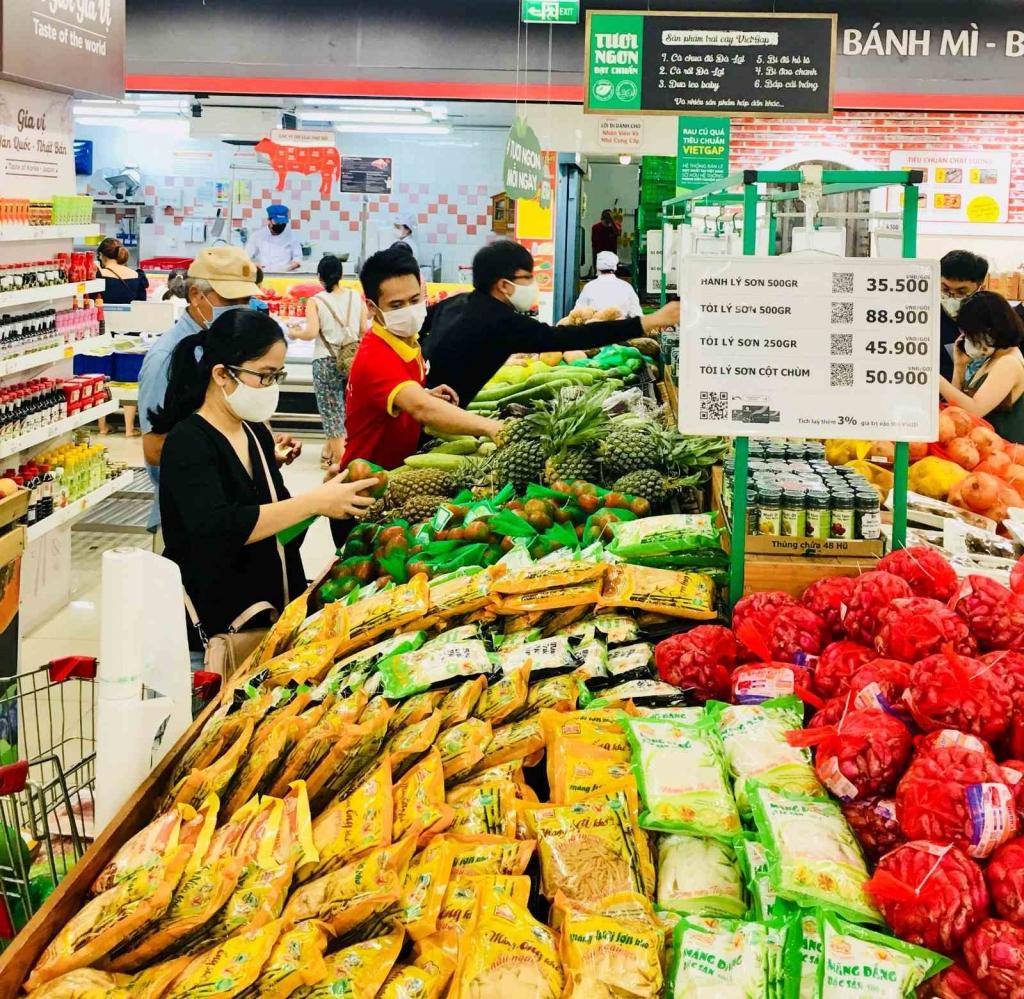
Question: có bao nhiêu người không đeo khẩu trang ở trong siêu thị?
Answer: không có người nào không đeo khẩu trang ở trong siêu thị